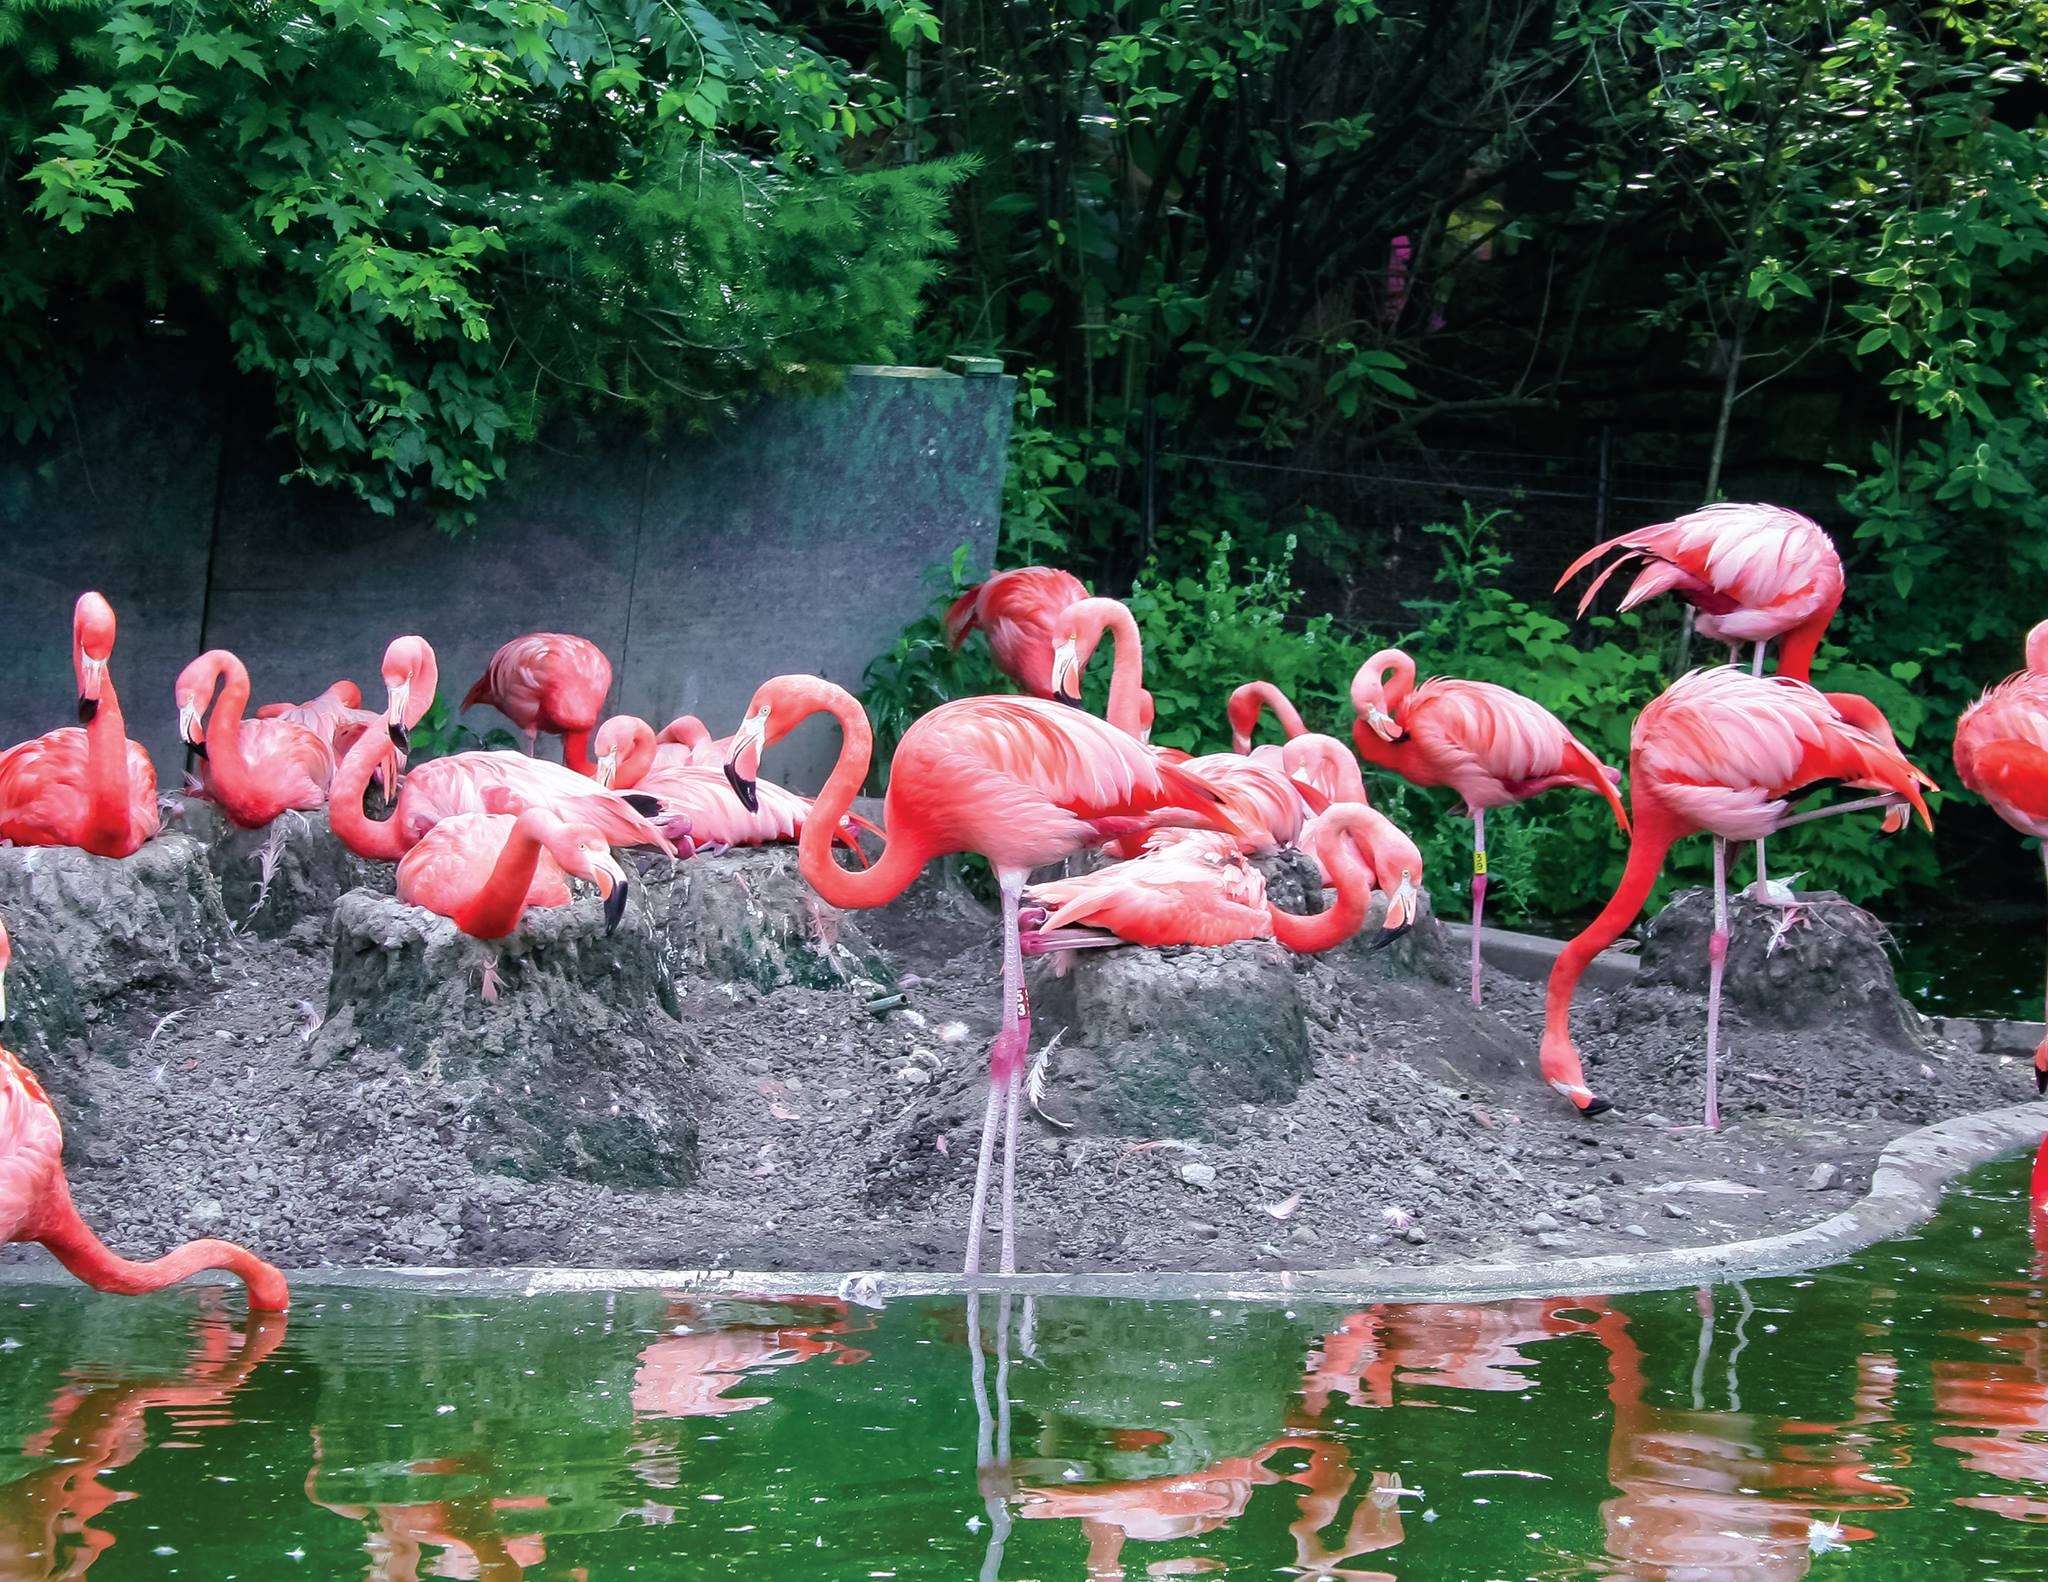
nature, bird, zoo, fauna, flamingo, animals, vertebrate, water bird, flamingos